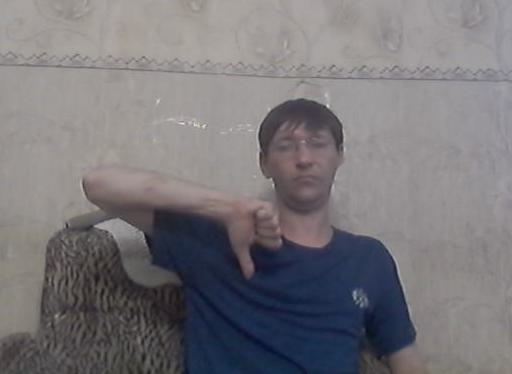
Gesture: dislike